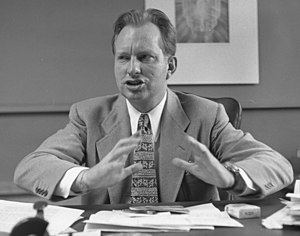
L. Ron Hubbard
Lafayette Ronald Hubbard var en amerikansk science fiction-forfatter og kontroversiel grundlægger af den religiøse filosofi Scientology og videnskaben dianetik.